Charles Edgar Woodward

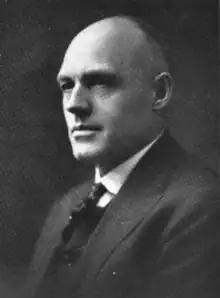

Charles Edgar Woodward (December 1, 1876 – May 15, 1942) was a United States district judge of the United States District Court for the Northern District of Illinois.